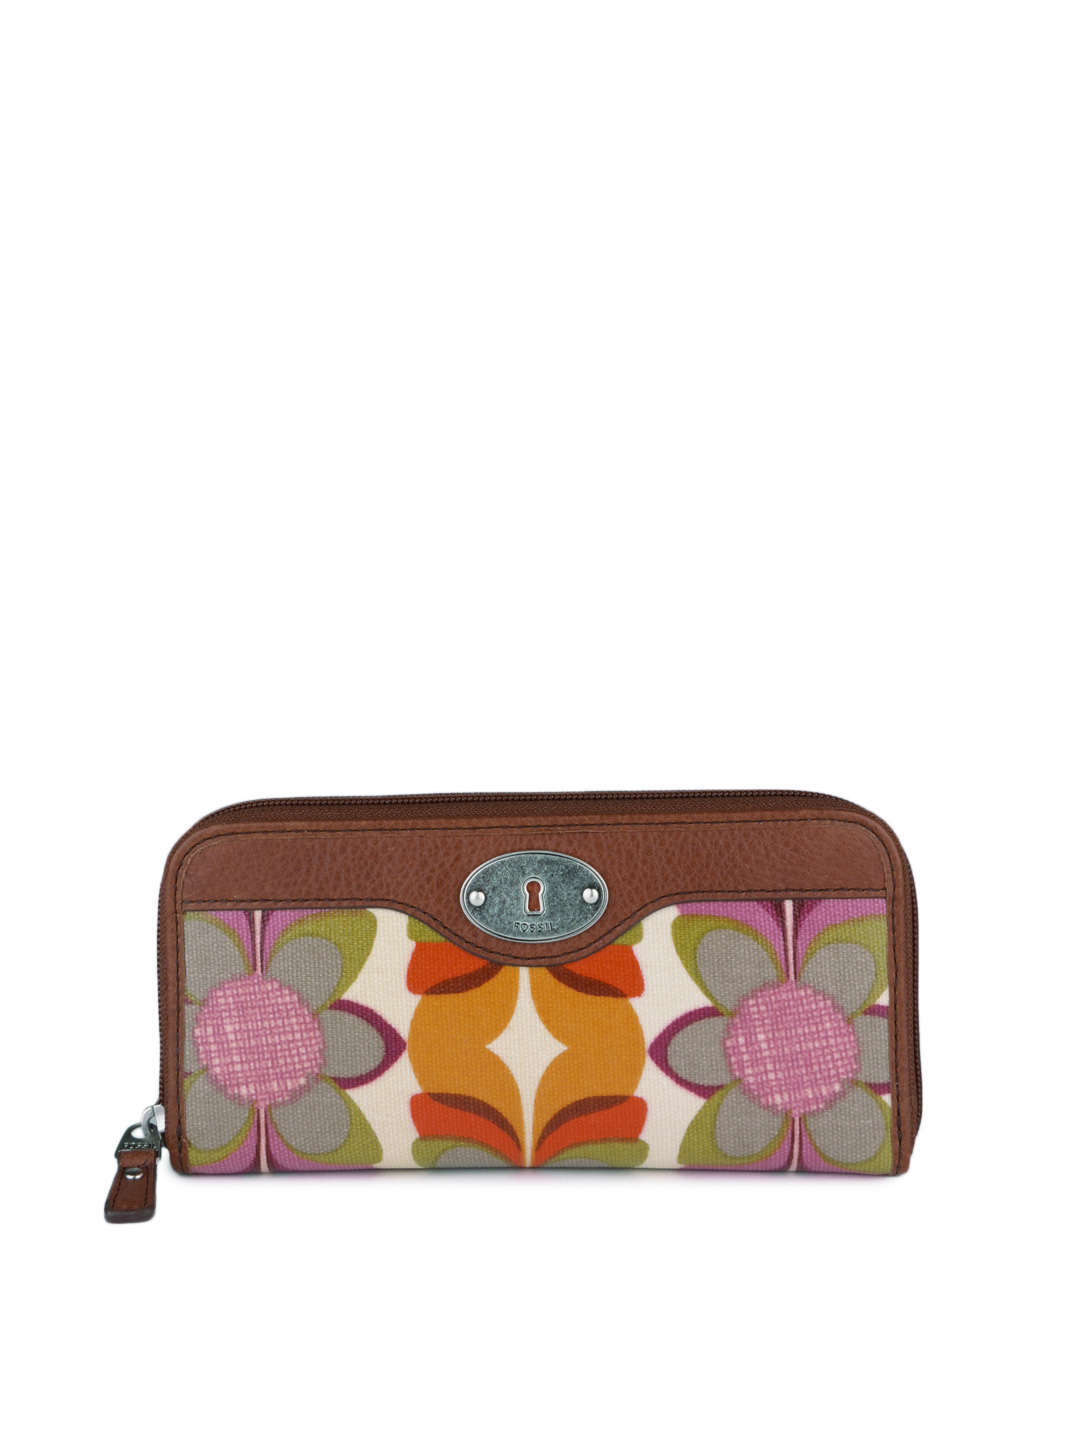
Fossil Women Multi coloured Wallet
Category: Accessories / Wallets / Wallets
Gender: Women
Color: Cream
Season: Winter 2016
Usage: Casual